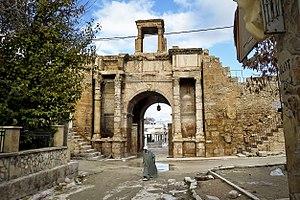
Wilaya de Tébessa ولاية تبسة Porte Caracalla - Tébessa باب كركلا - تبسة